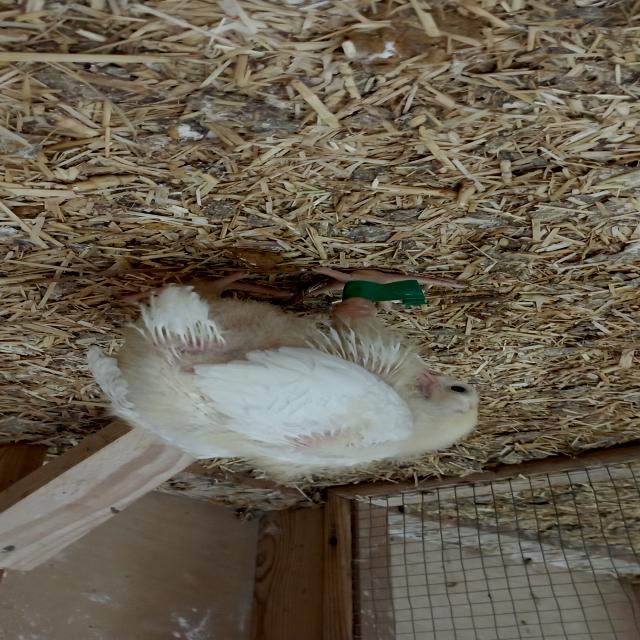
Weight: 497 g